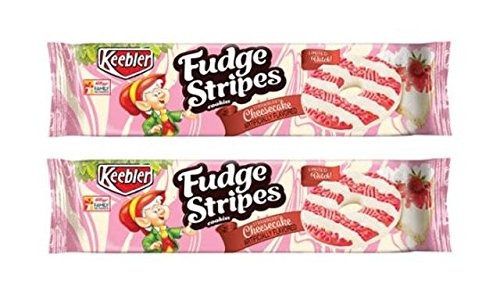
Item Name: Keebler Strawberry Cheesecake Fudge Stripes Cookies, Limited Batch 11.5 oz ( 2 Pack)
Bullet Point 1: Keebler Strawberry Cheesecake Fudge Stripes Cookies, Limited Batch! 11.5 oz ( 2 Pack)
Bullet Point 2: Limited batch!
Product Description: The creamy indulgence of strawberry cheesecake made into scrumptious cookies. They wont be around long,though,and that makes them even more special!
Value: 23.0
Unit: Ounce

Price: 6.37